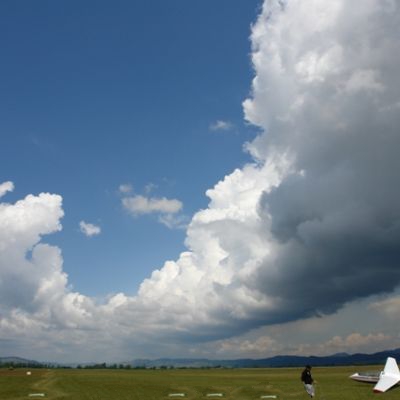
Cloud type: Cumulus (Cu)